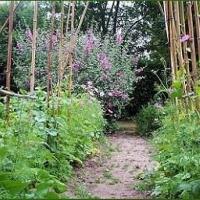
Weather: cloudy or overcast